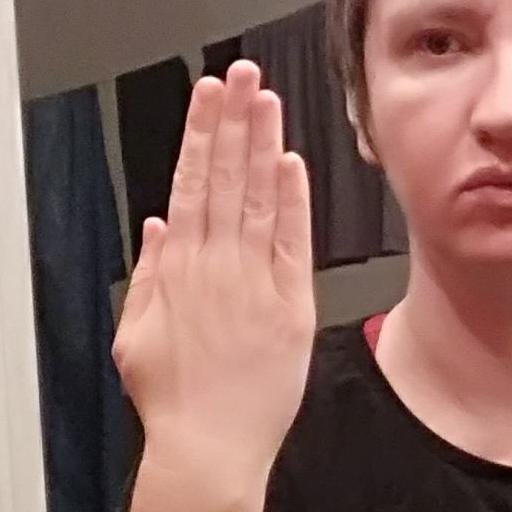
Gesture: stop_inverted